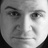
Emotion: neutral